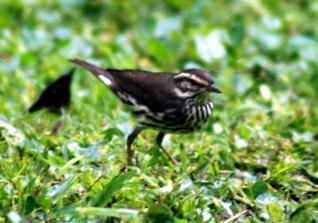
A photo of a northern waterthrush